U.S. Route 23 in Tennessee

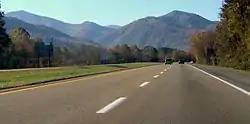
US 23 and I-26 near Erwin, with the Bald Mountains rising in the distance

The widening of US 23 to a four-lane controlled-access highway between Asheville, North Carolina, and Johnson City, Tennessee, was authorized by the Appalachian Regional Development Act of 1965, which created the Appalachian Regional Commission (ARC) and the ADHS. This stretch was designated as part of Corridor B, and the project was known as Project A-10. On October 11, 1966, the ARC approved the first funds for right-of-way acquisition and construction of the first link, located between Johnson City and I-81.